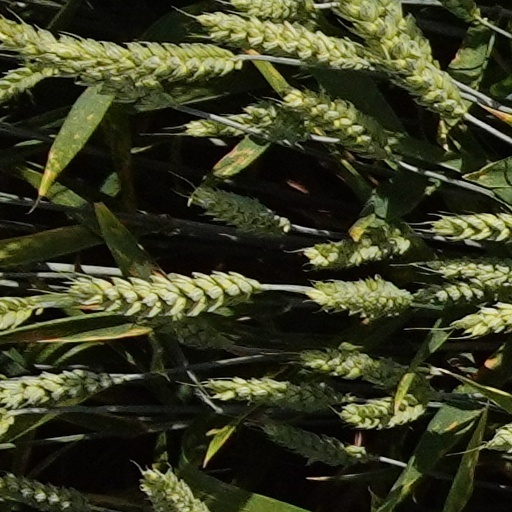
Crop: wheat